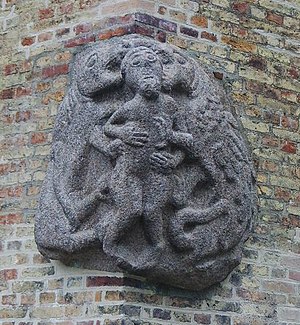
Sigurd Jorsalfar / Skilsmisse og død
Relief fra Hallvardskatedralen indemuret i dagens Oslo domkirke.